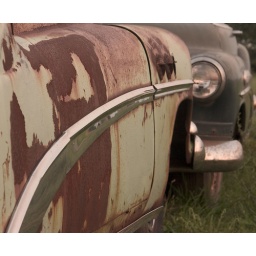
Two old cars left out in a pasture with for sale signs on them.